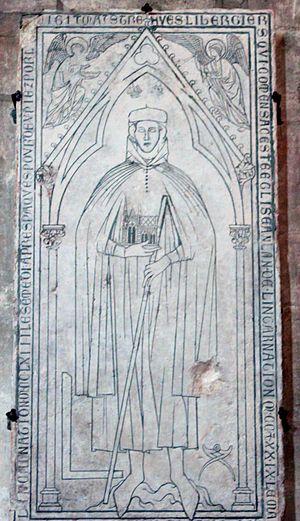
Plaque tombale de Hugues Libergier, transférée dans la cathédrale Notre-Dame de Reims (France).